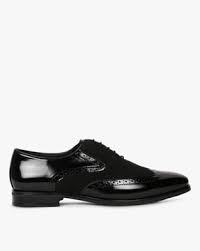
Label: Brogue